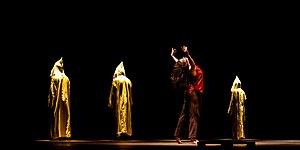
La culture du Maroc, pays du Maghreb, désigne d'abord les pratiques culturelles observables de ses 35 986 655 d'habitants.